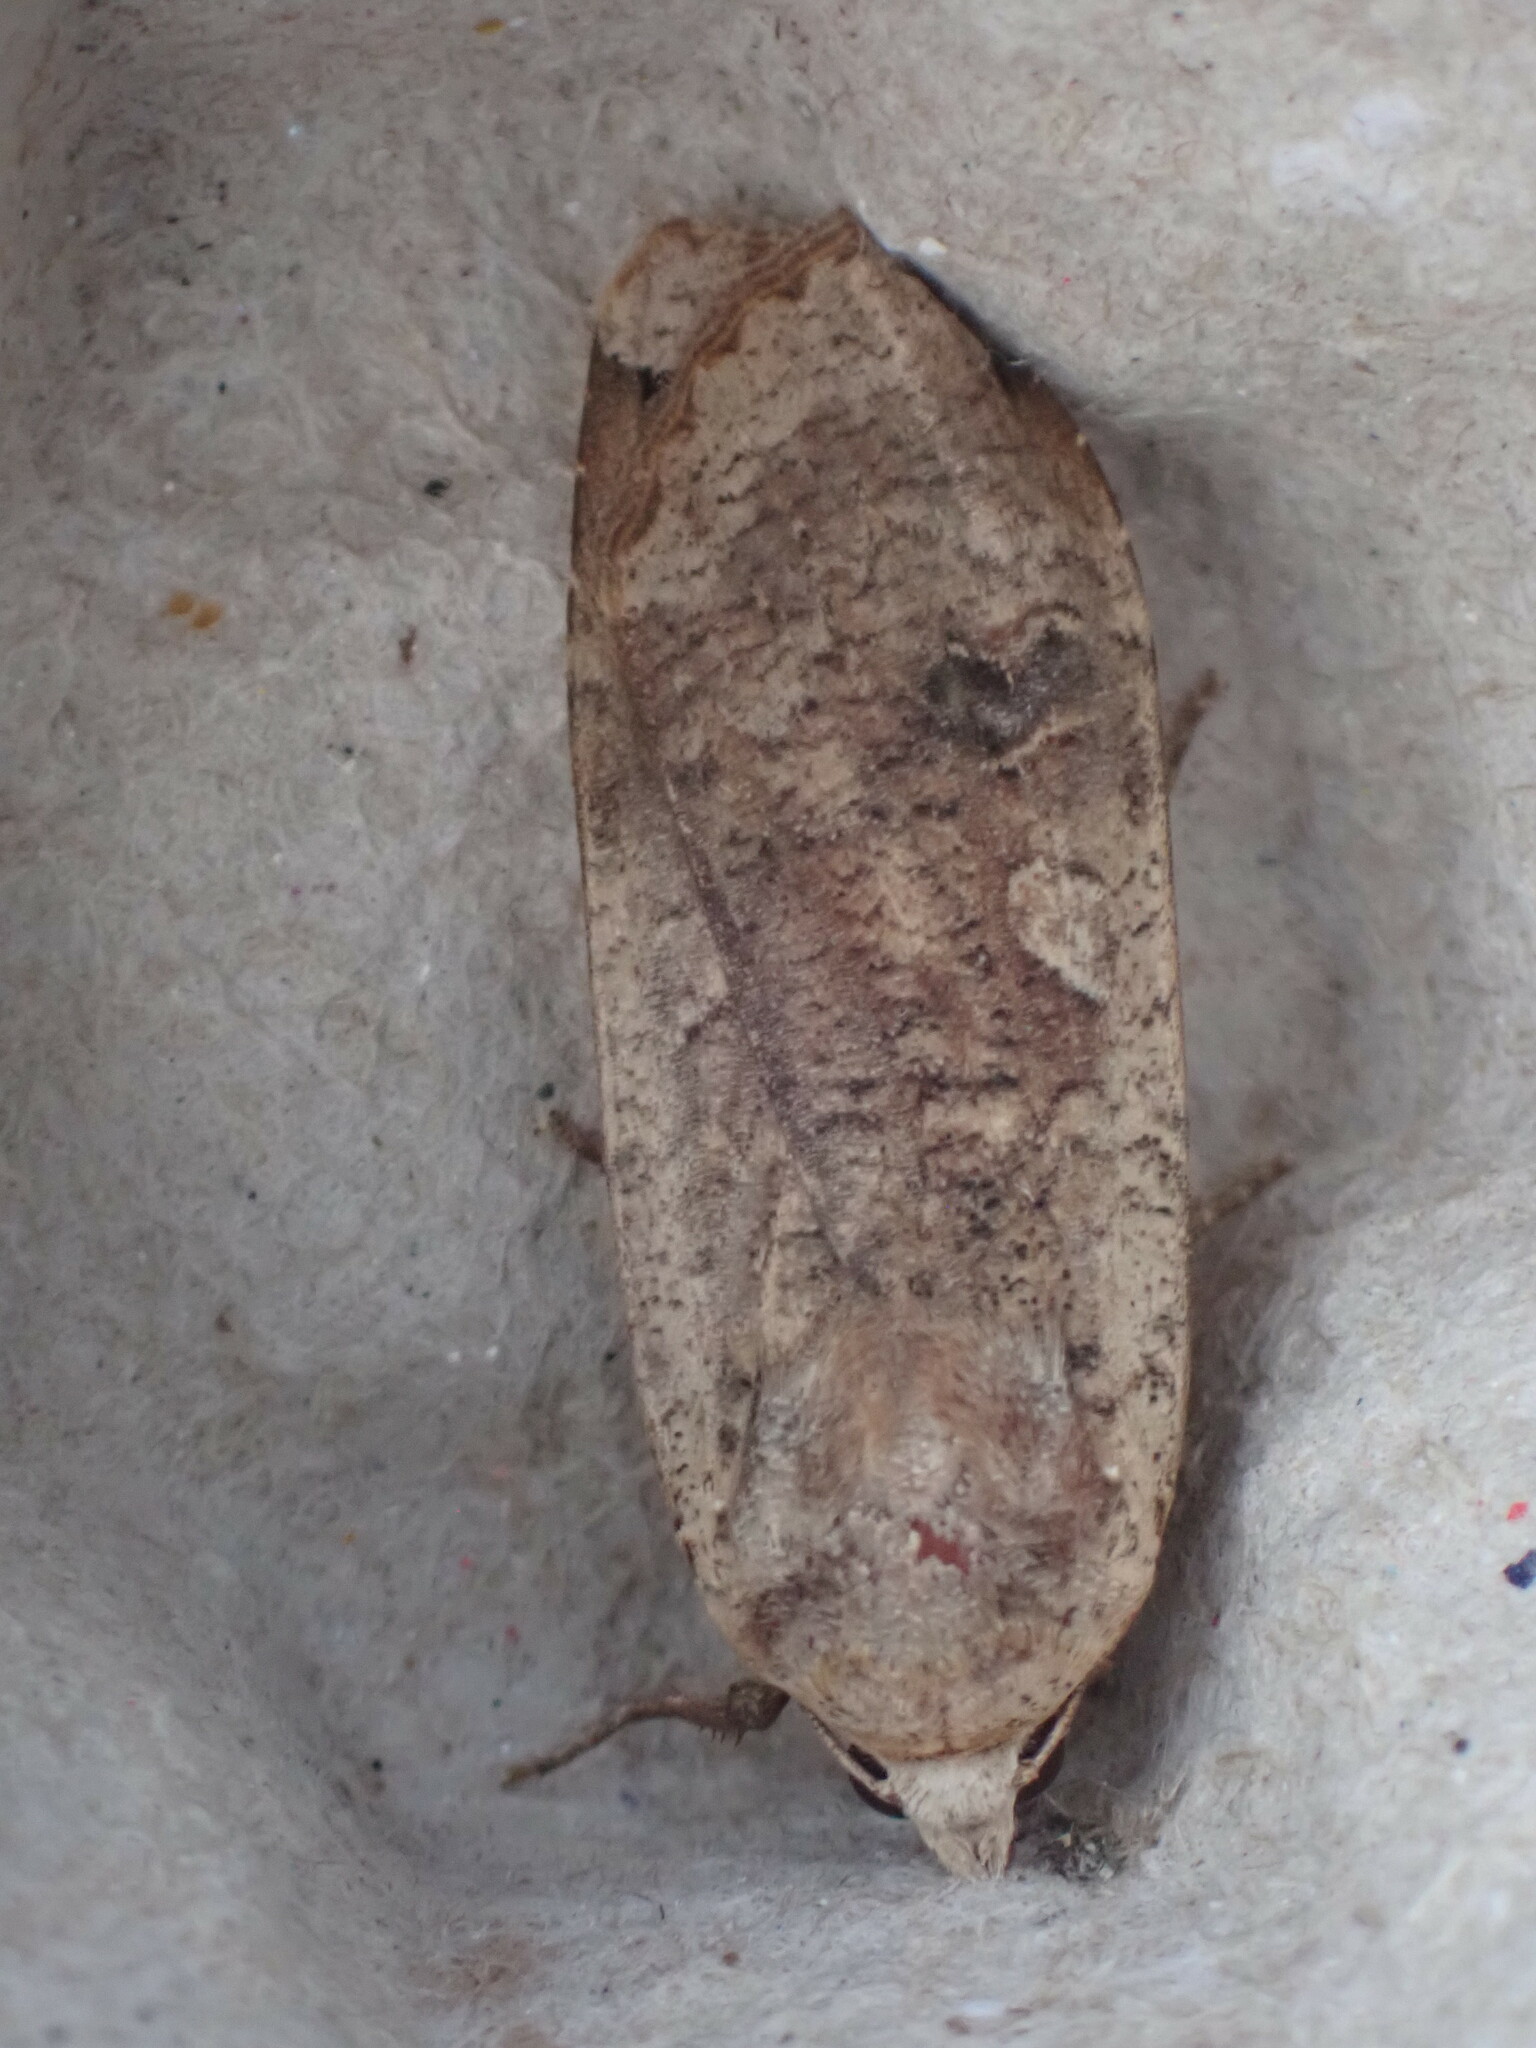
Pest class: cutworms